Paulo Cézar Caju

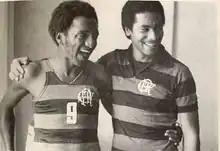
Caju (left) joined his brother Fred (right) at Flamengo in 1972

In the 1990s, Paulo César Lima was the subject of a documentary film by João Moreira Salles The documentary depicts his flamboyance on and off the field during his days as a football player, and the difficult adjustments he had to make afterwards, outside of the limelight, and surviving on his income as a landlord.